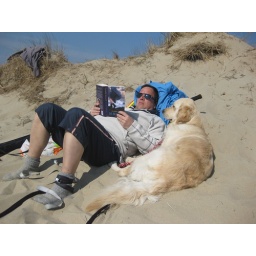
Alix is a female golden retriever and a service dog in training. Picture taken by her foster family.